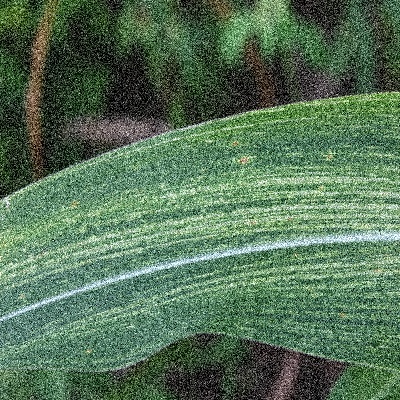
Label: Corn_(Maize)___Maize_Streak_Virus